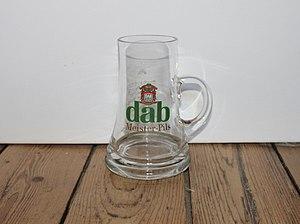
Verre à bière Dab Chope 0,2l